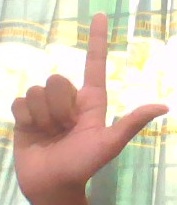
ASL sign: L